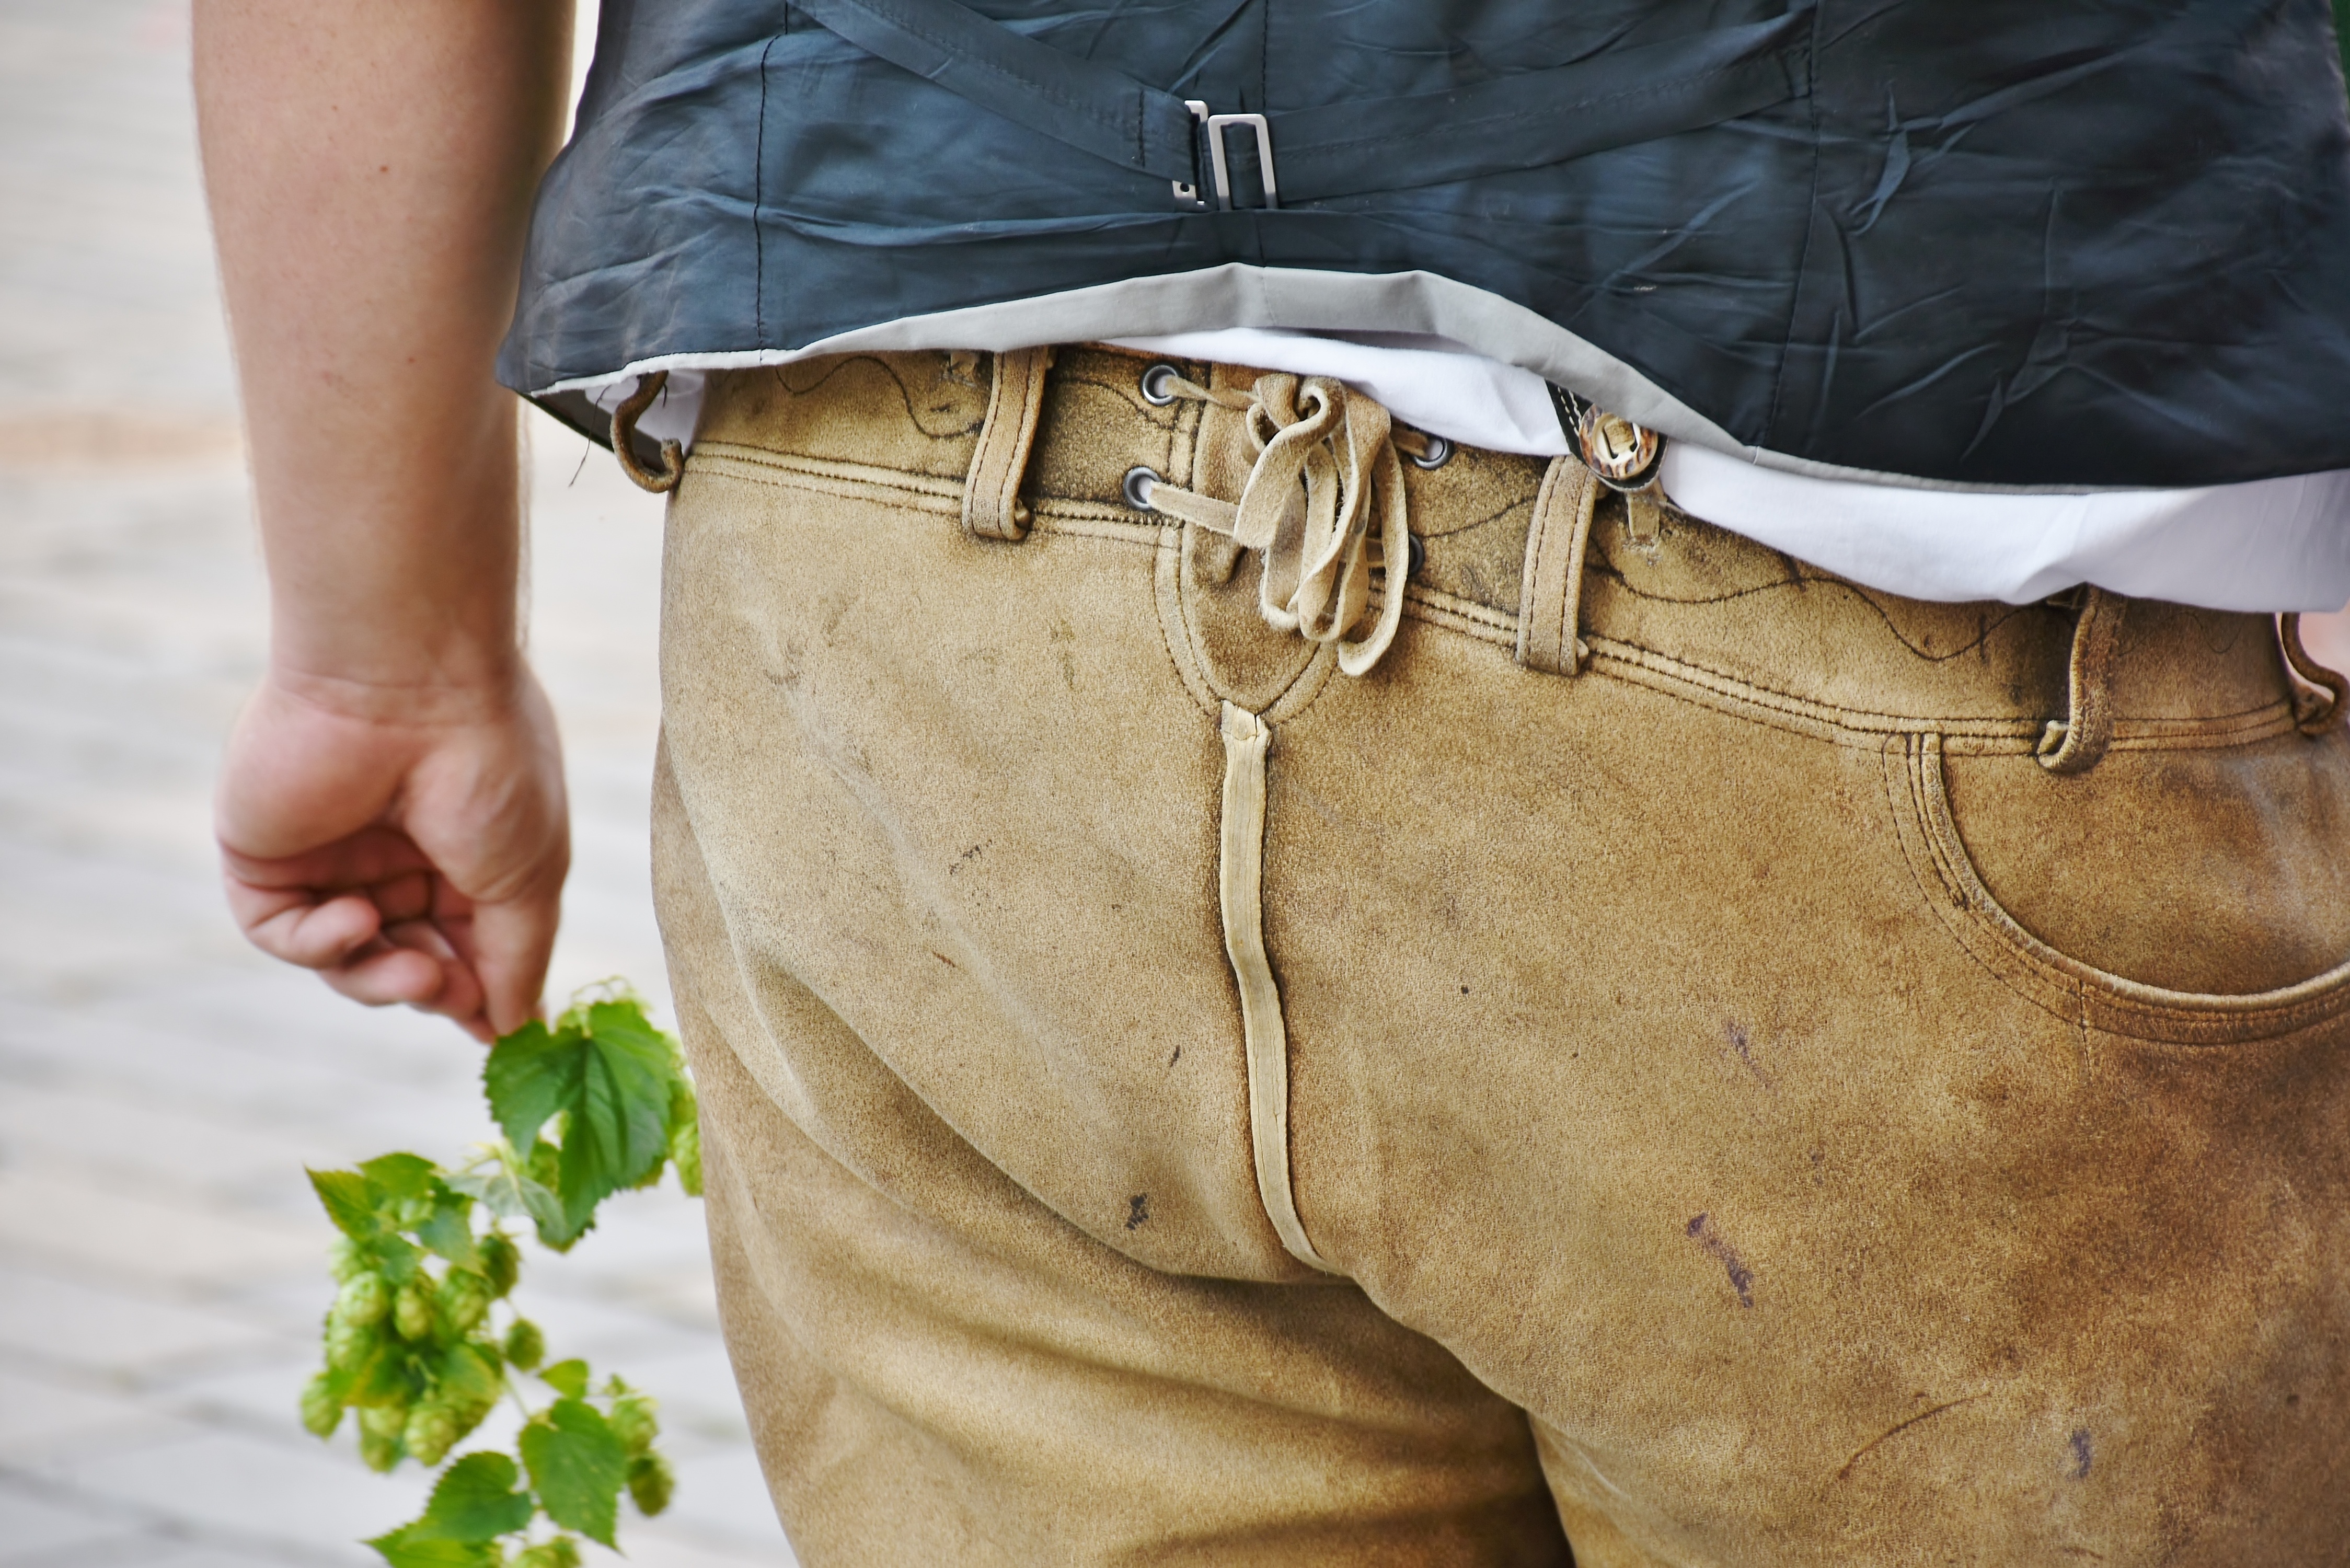
man, leather, trunk, home, bag, human, fashion, clothing, denim, handbag, human body, textile, september, shorts, bavaria, tradition, costume, natural product, munich, oktoberfest, pocket, folk festival, customs, abdomen, bavarian, leather pants